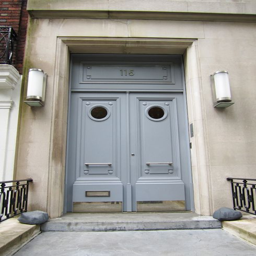
these pretty doors offer a neutral look .